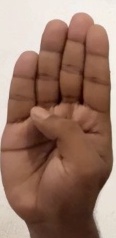
ASL sign: B